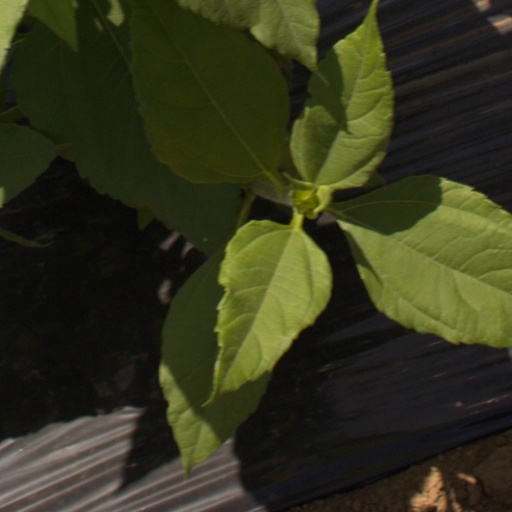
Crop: Jerusalem artichoke